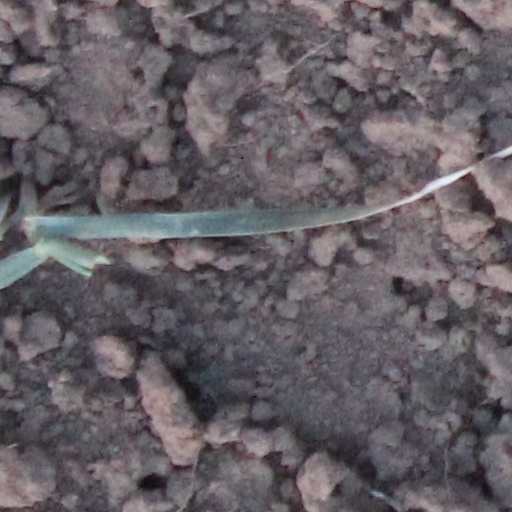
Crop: wheat